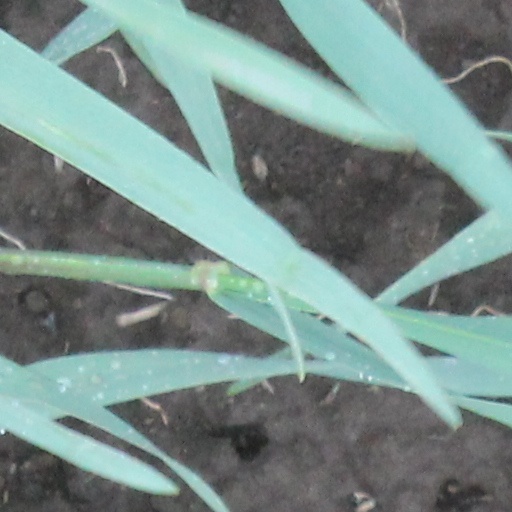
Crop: wheat